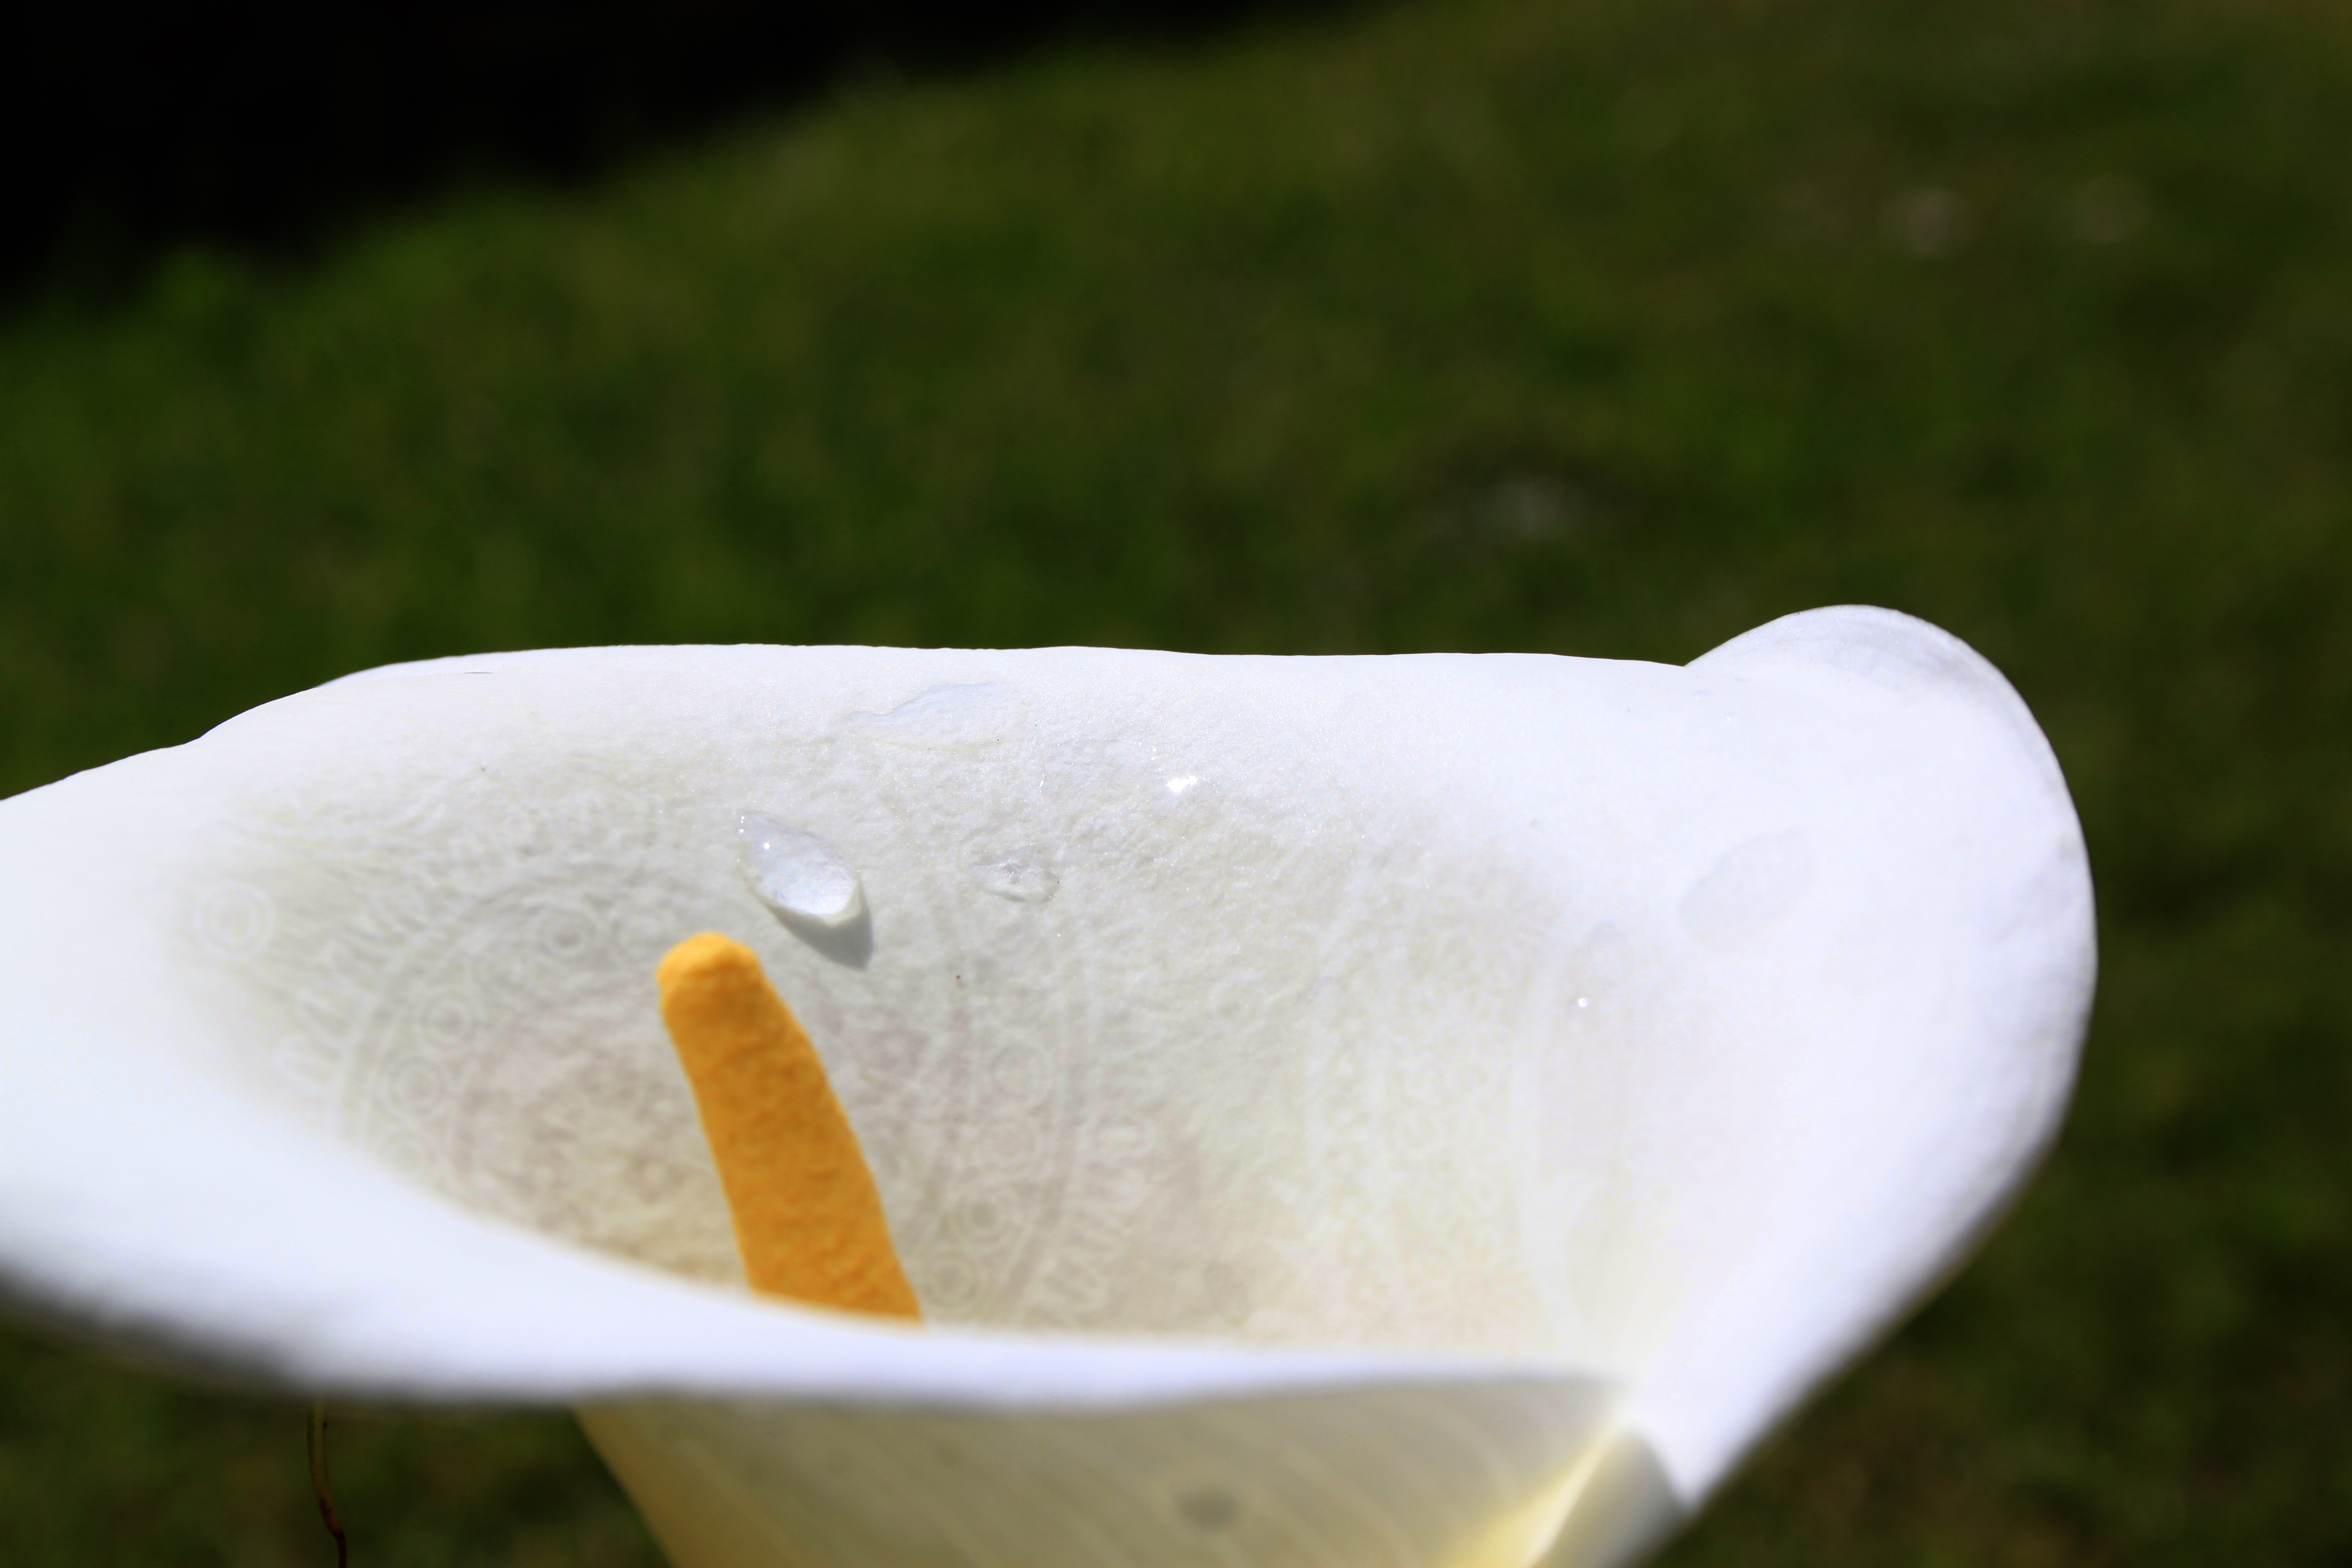
hand, grass, plant, white, morning, leaf, flower, green, drink, close up, uk, lily, peterborough, arum, macro photography